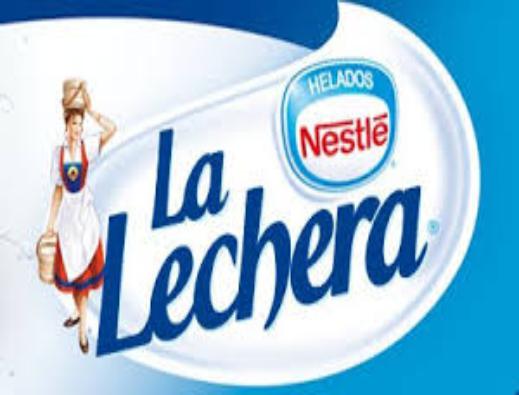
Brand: La Lechera
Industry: Food